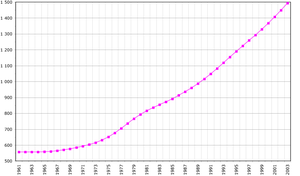
Cet article contient des statistiques sur la démographie de la Guinée-Bissau
La Guinée-Bissau ou Guinée-Bissao, en forme longue la république de Guinée-Bissau, est un pays lusophone de l'Afrique de l'Ouest. Sa capitale est Bissau. Le pays fait partie de la Communauté économique des États de l'Afrique de l'Ouest et de l'Organisation de la coopération islamique.